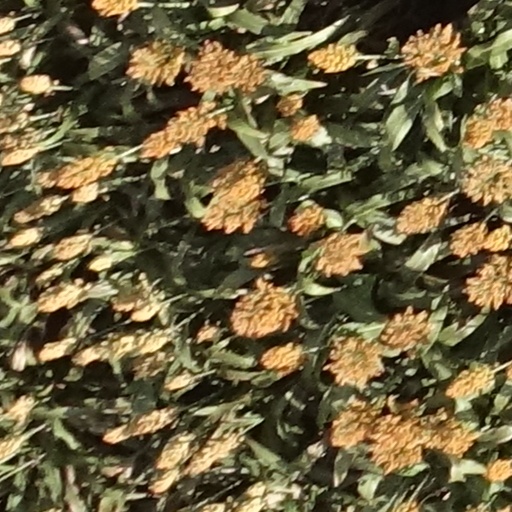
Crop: sorghum